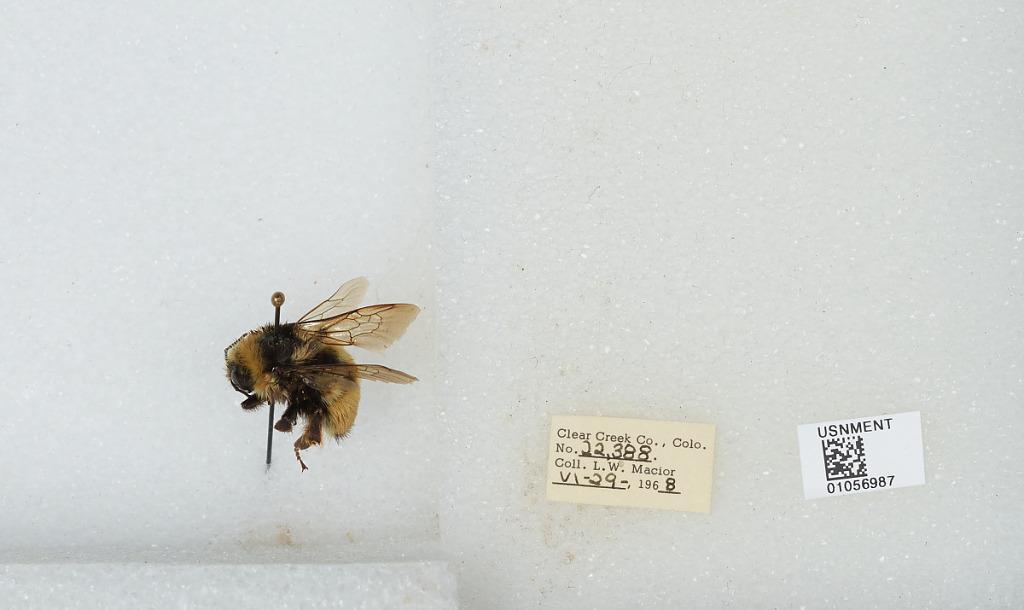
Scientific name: Bombus (Pyrobombus) bifarius Cresson
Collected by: L. Macior
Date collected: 1968-6-29
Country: United States
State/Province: Colorado
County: Clear Creek
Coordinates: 39.5984, -105.644